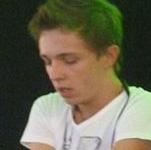
Age: 21